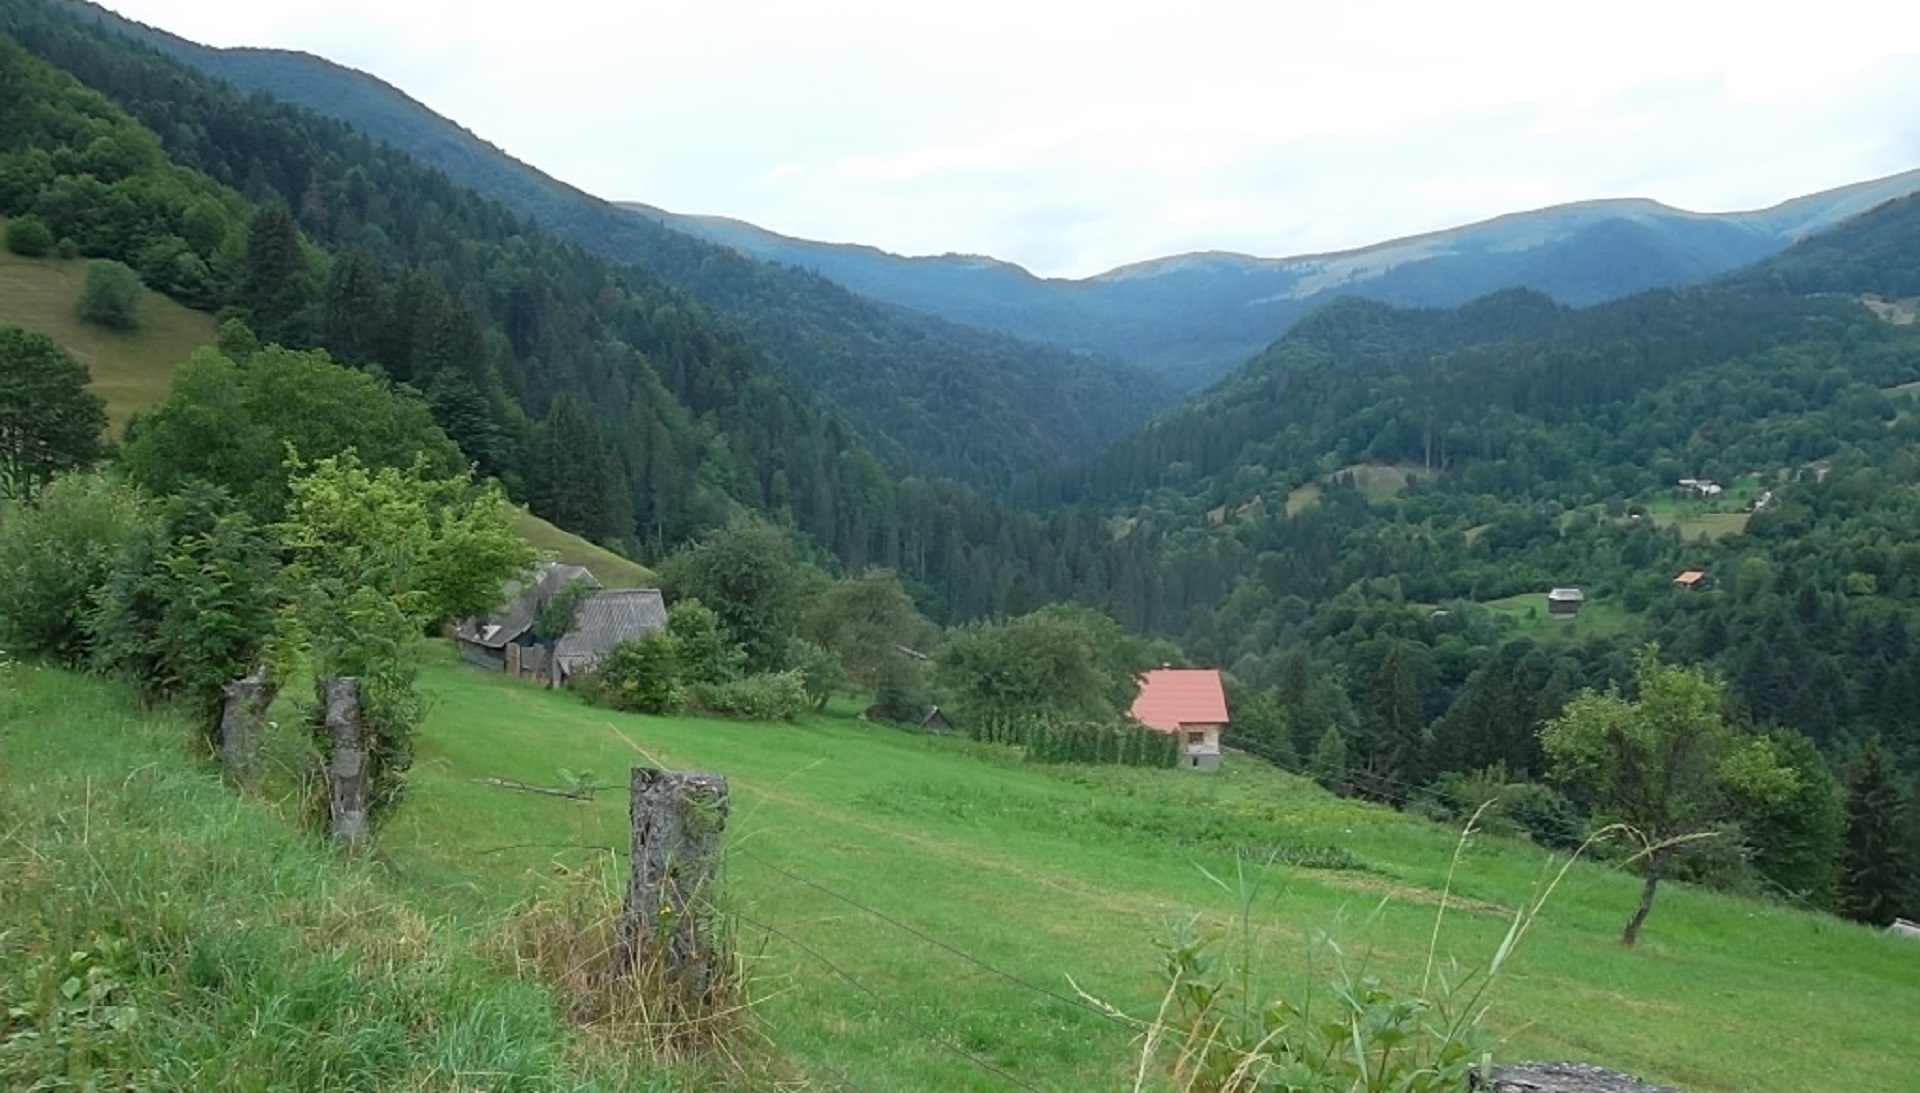
carpathians, plant, sky, mountain, cloud, natural landscape, tree, grass, grassland, landscape, valley, meadow, forest, mountain range, groundcover, prairie, hill, hill station, plateau, pasture, fell, field, house, temperate broadleaf and mixed forest, ridge, tropical and subtropical coniferous forests, jungle, ranch, massif, village, hut, plantation, slope, mountain village, chaparral, shrubland, agriculture, farm, alps